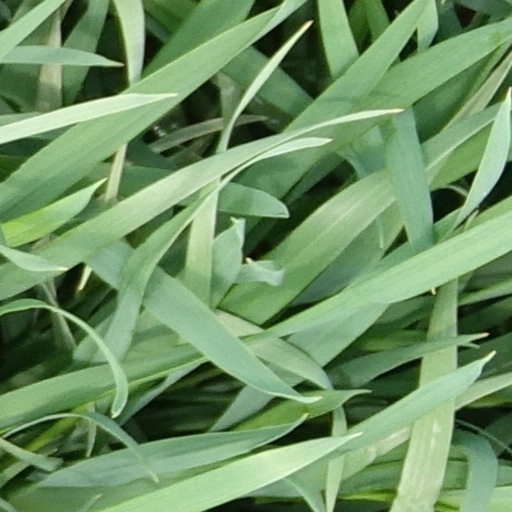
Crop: wheat